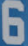
Number: 6